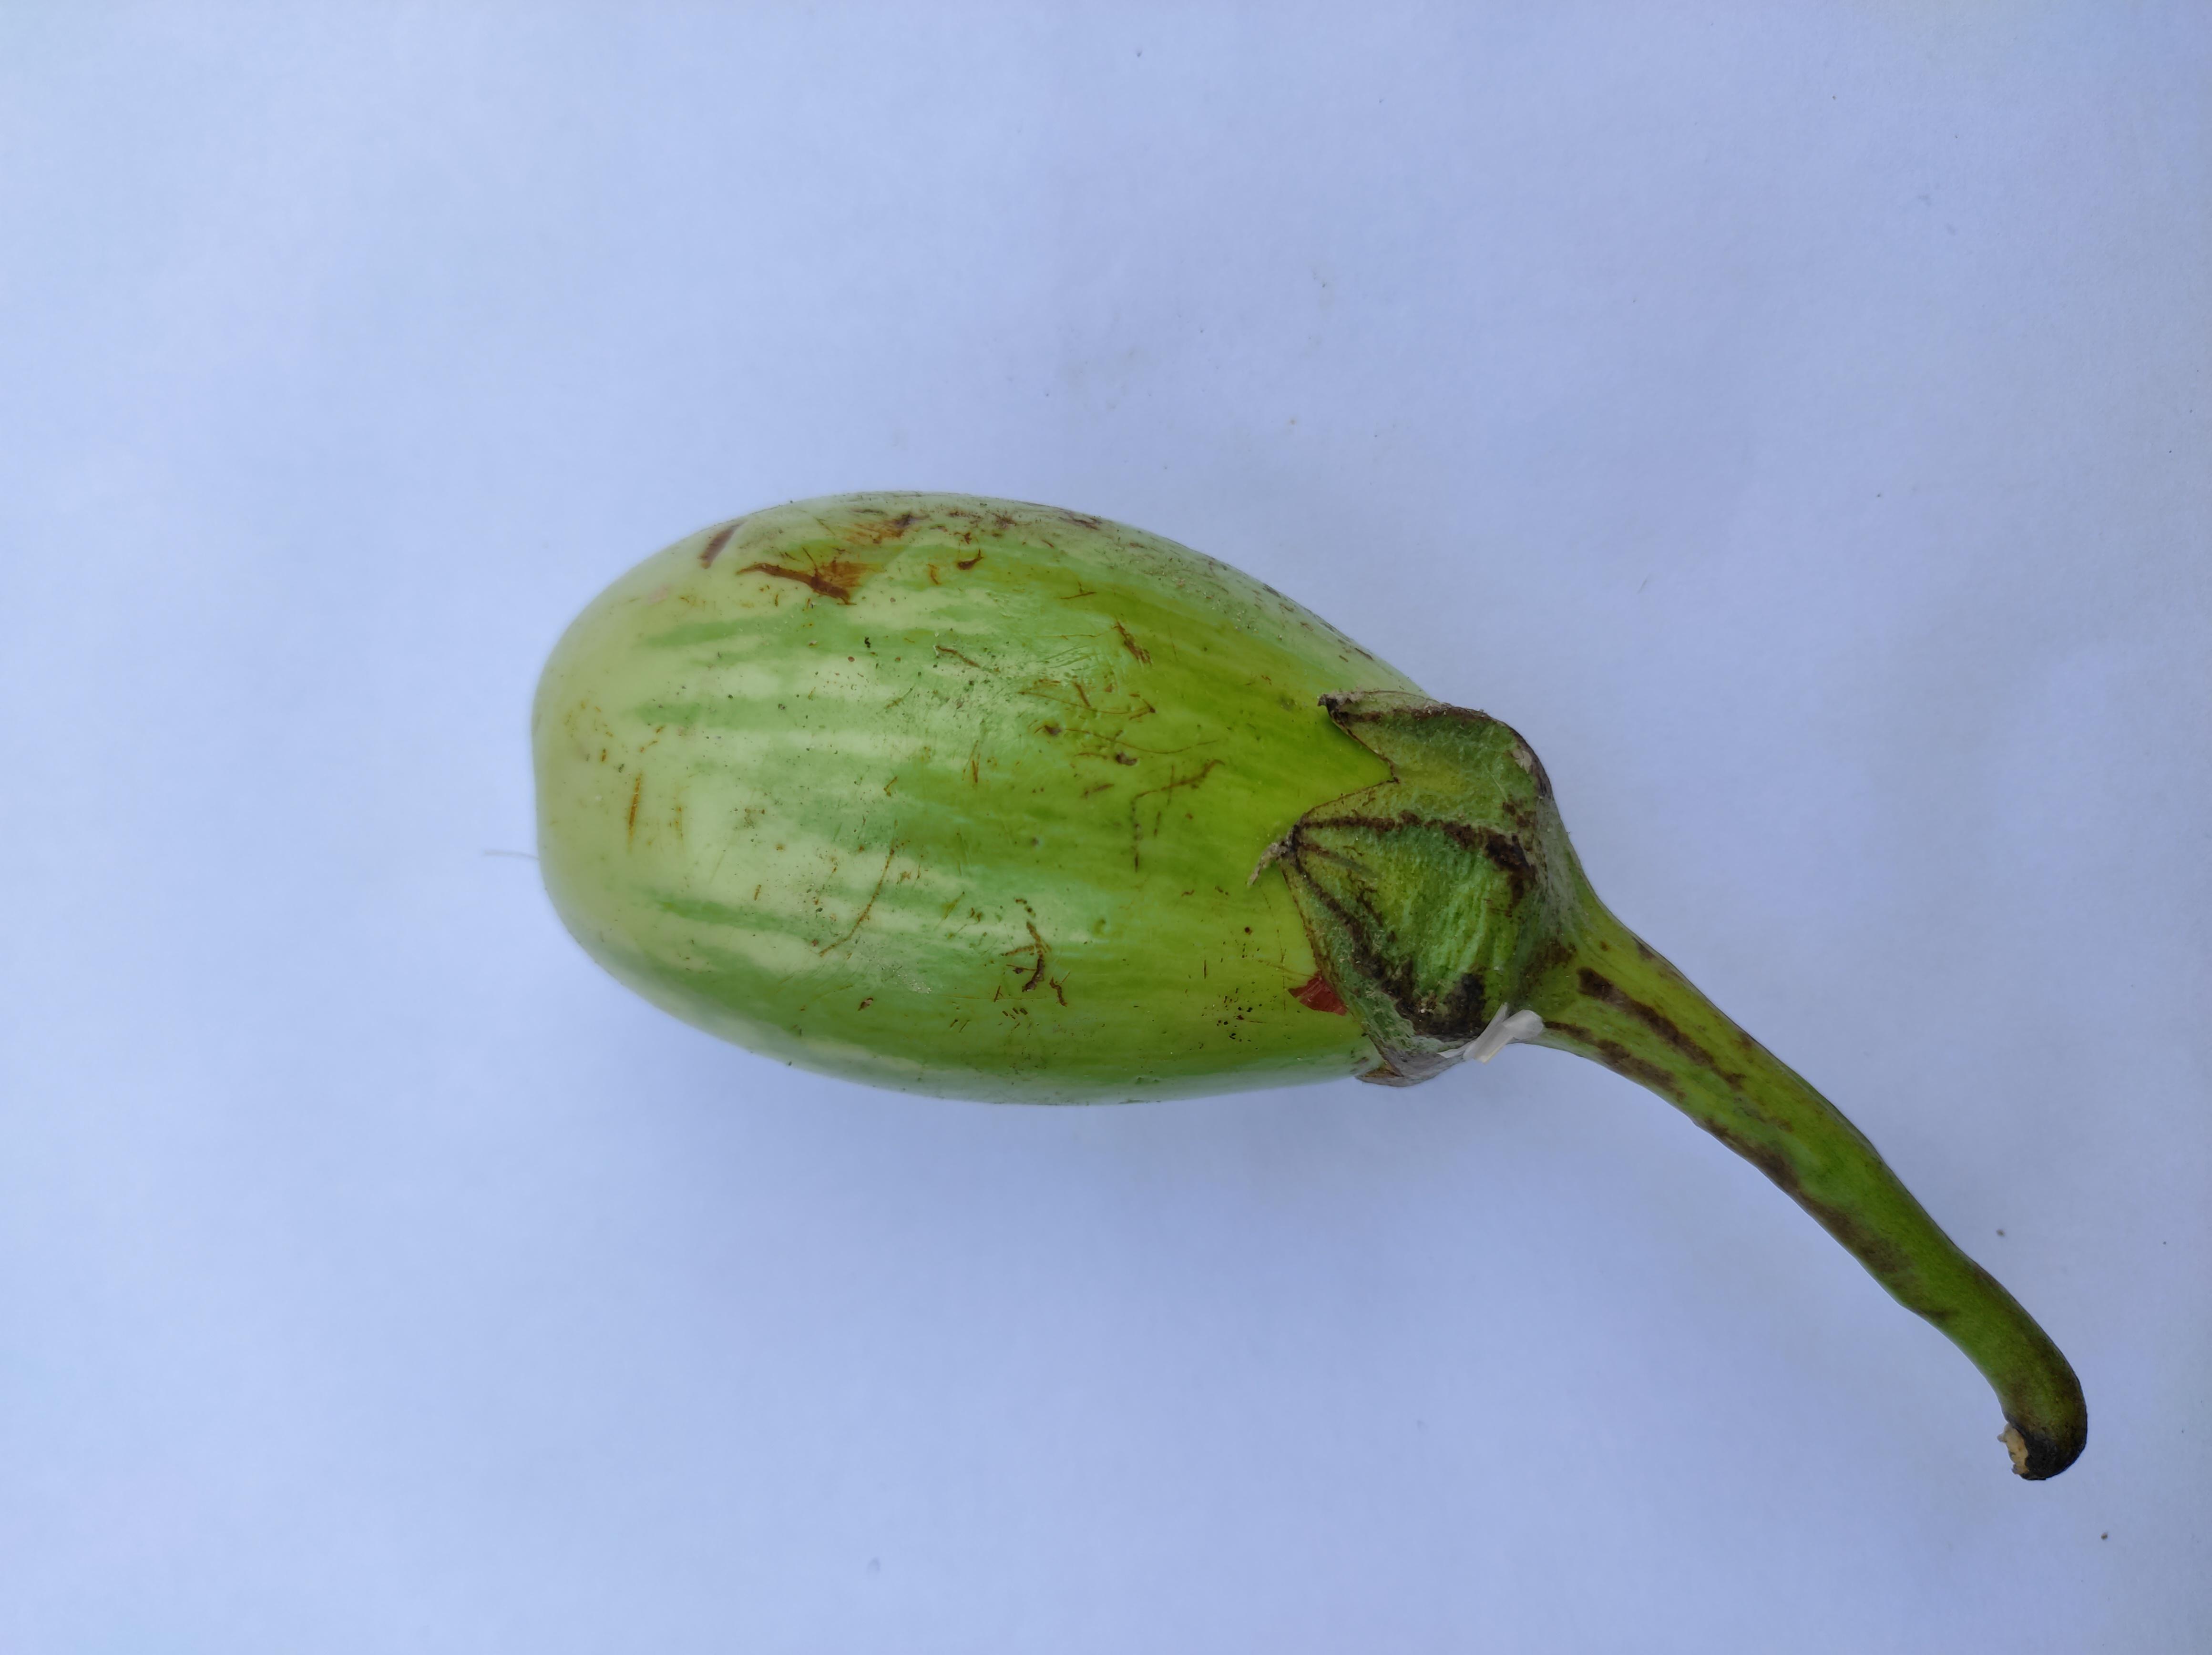
Label: Brinjal